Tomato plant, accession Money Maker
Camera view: vertical (180 deg); turntable rotation: 0 degrees
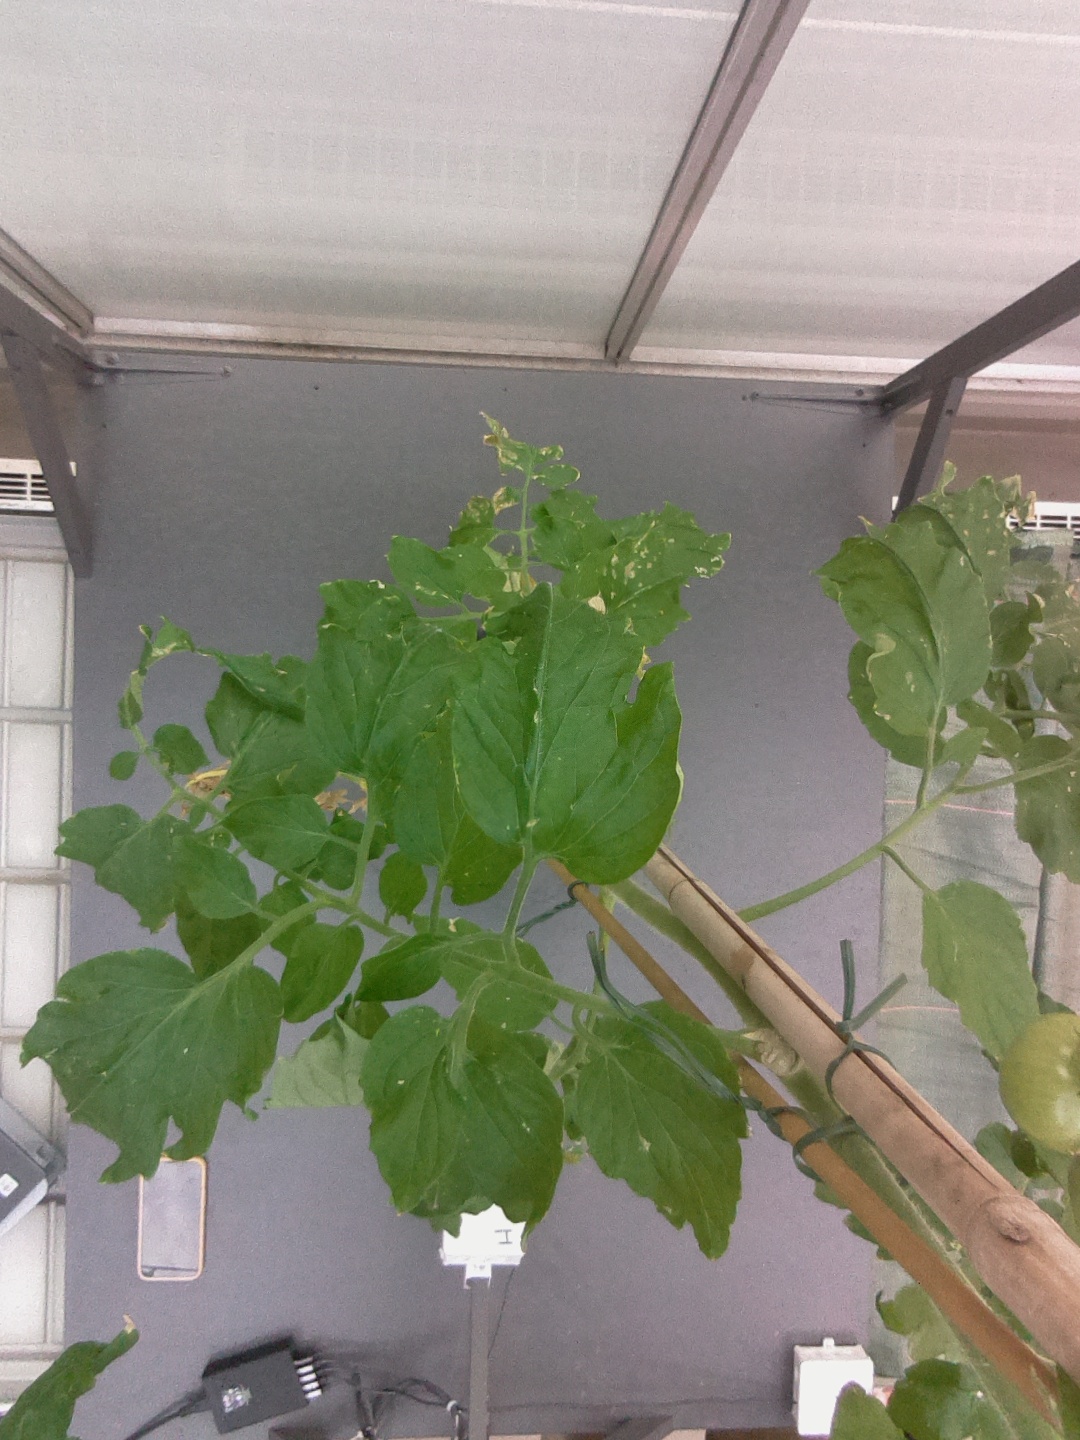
BBCH growth stage 73: 30%-40% of final fruit size